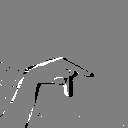
ASL letter: p